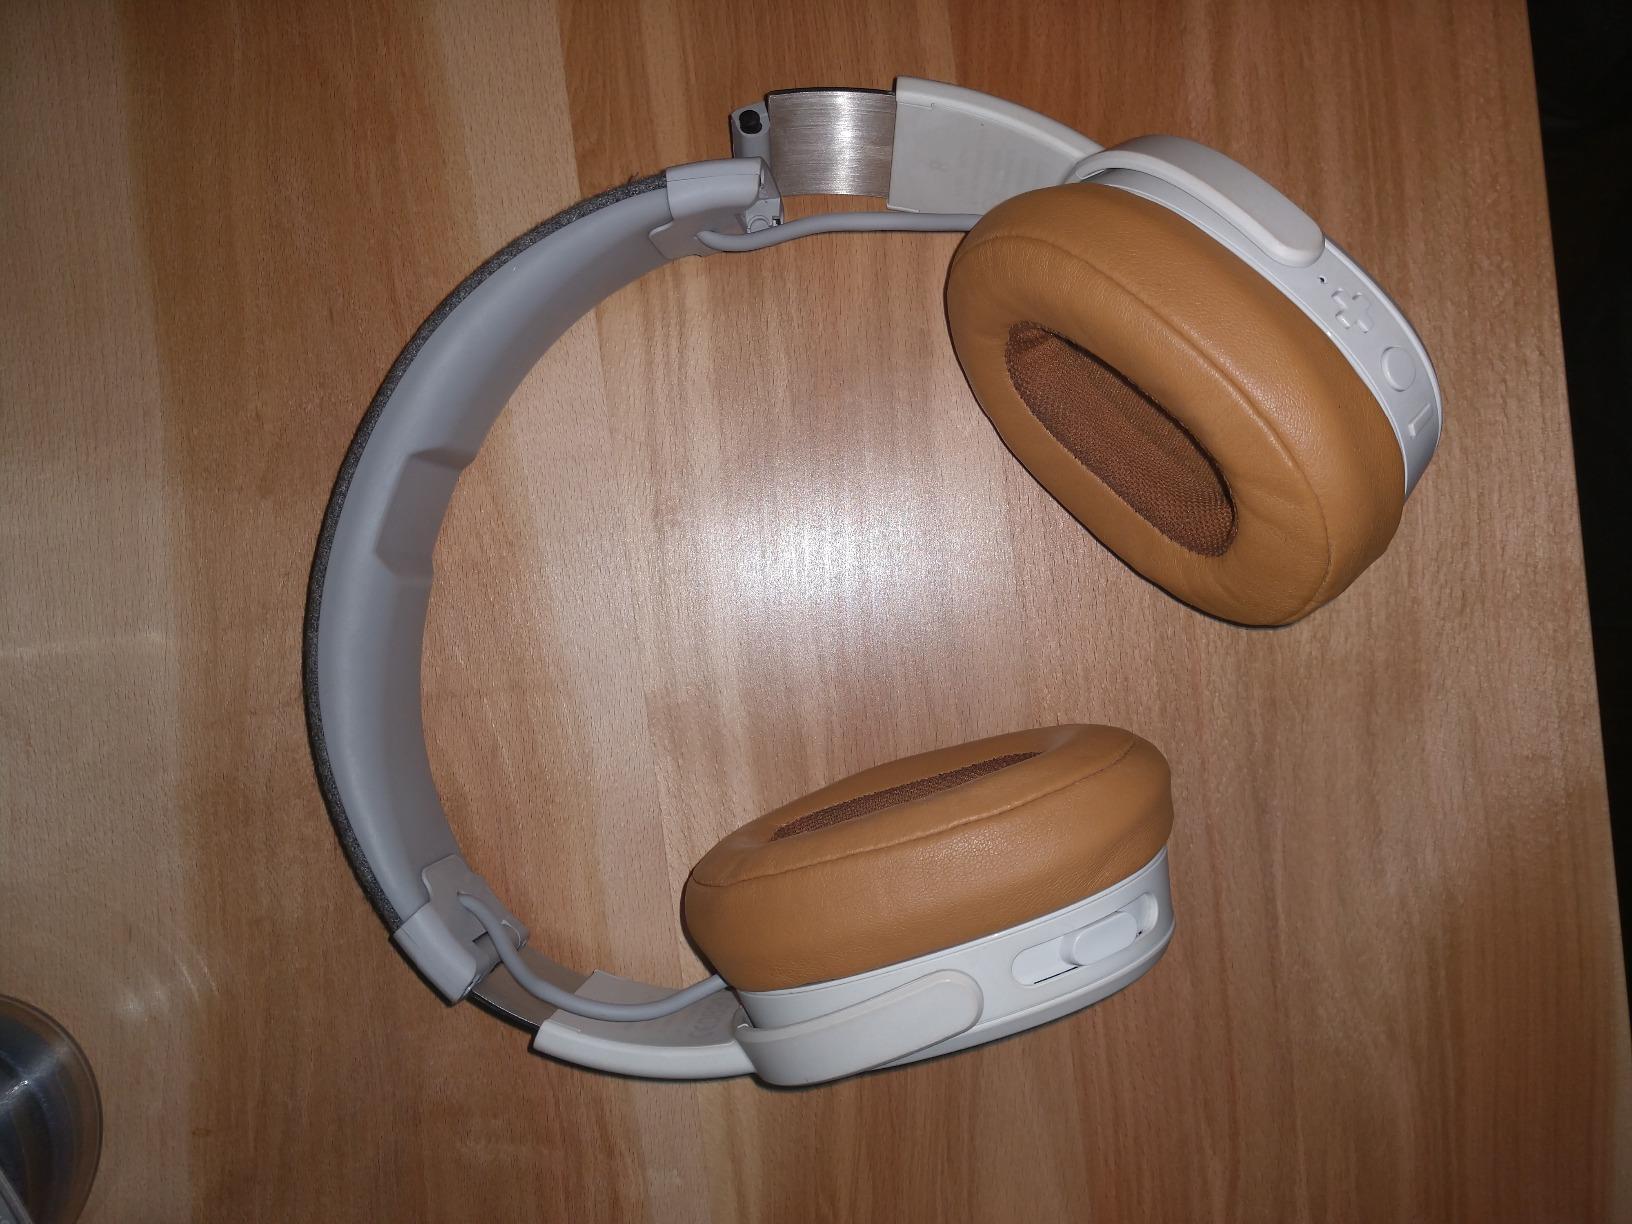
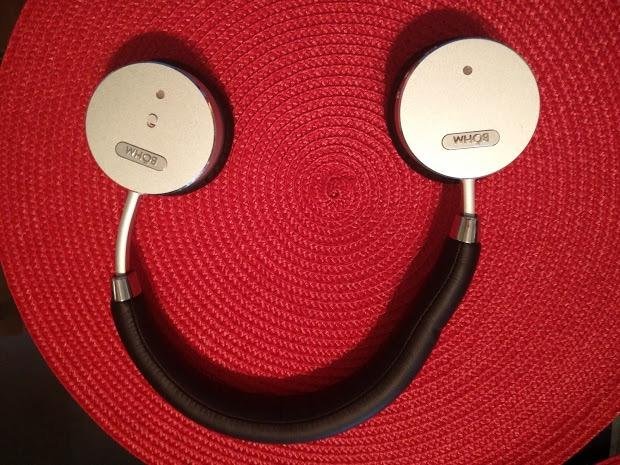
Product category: headphones
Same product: no